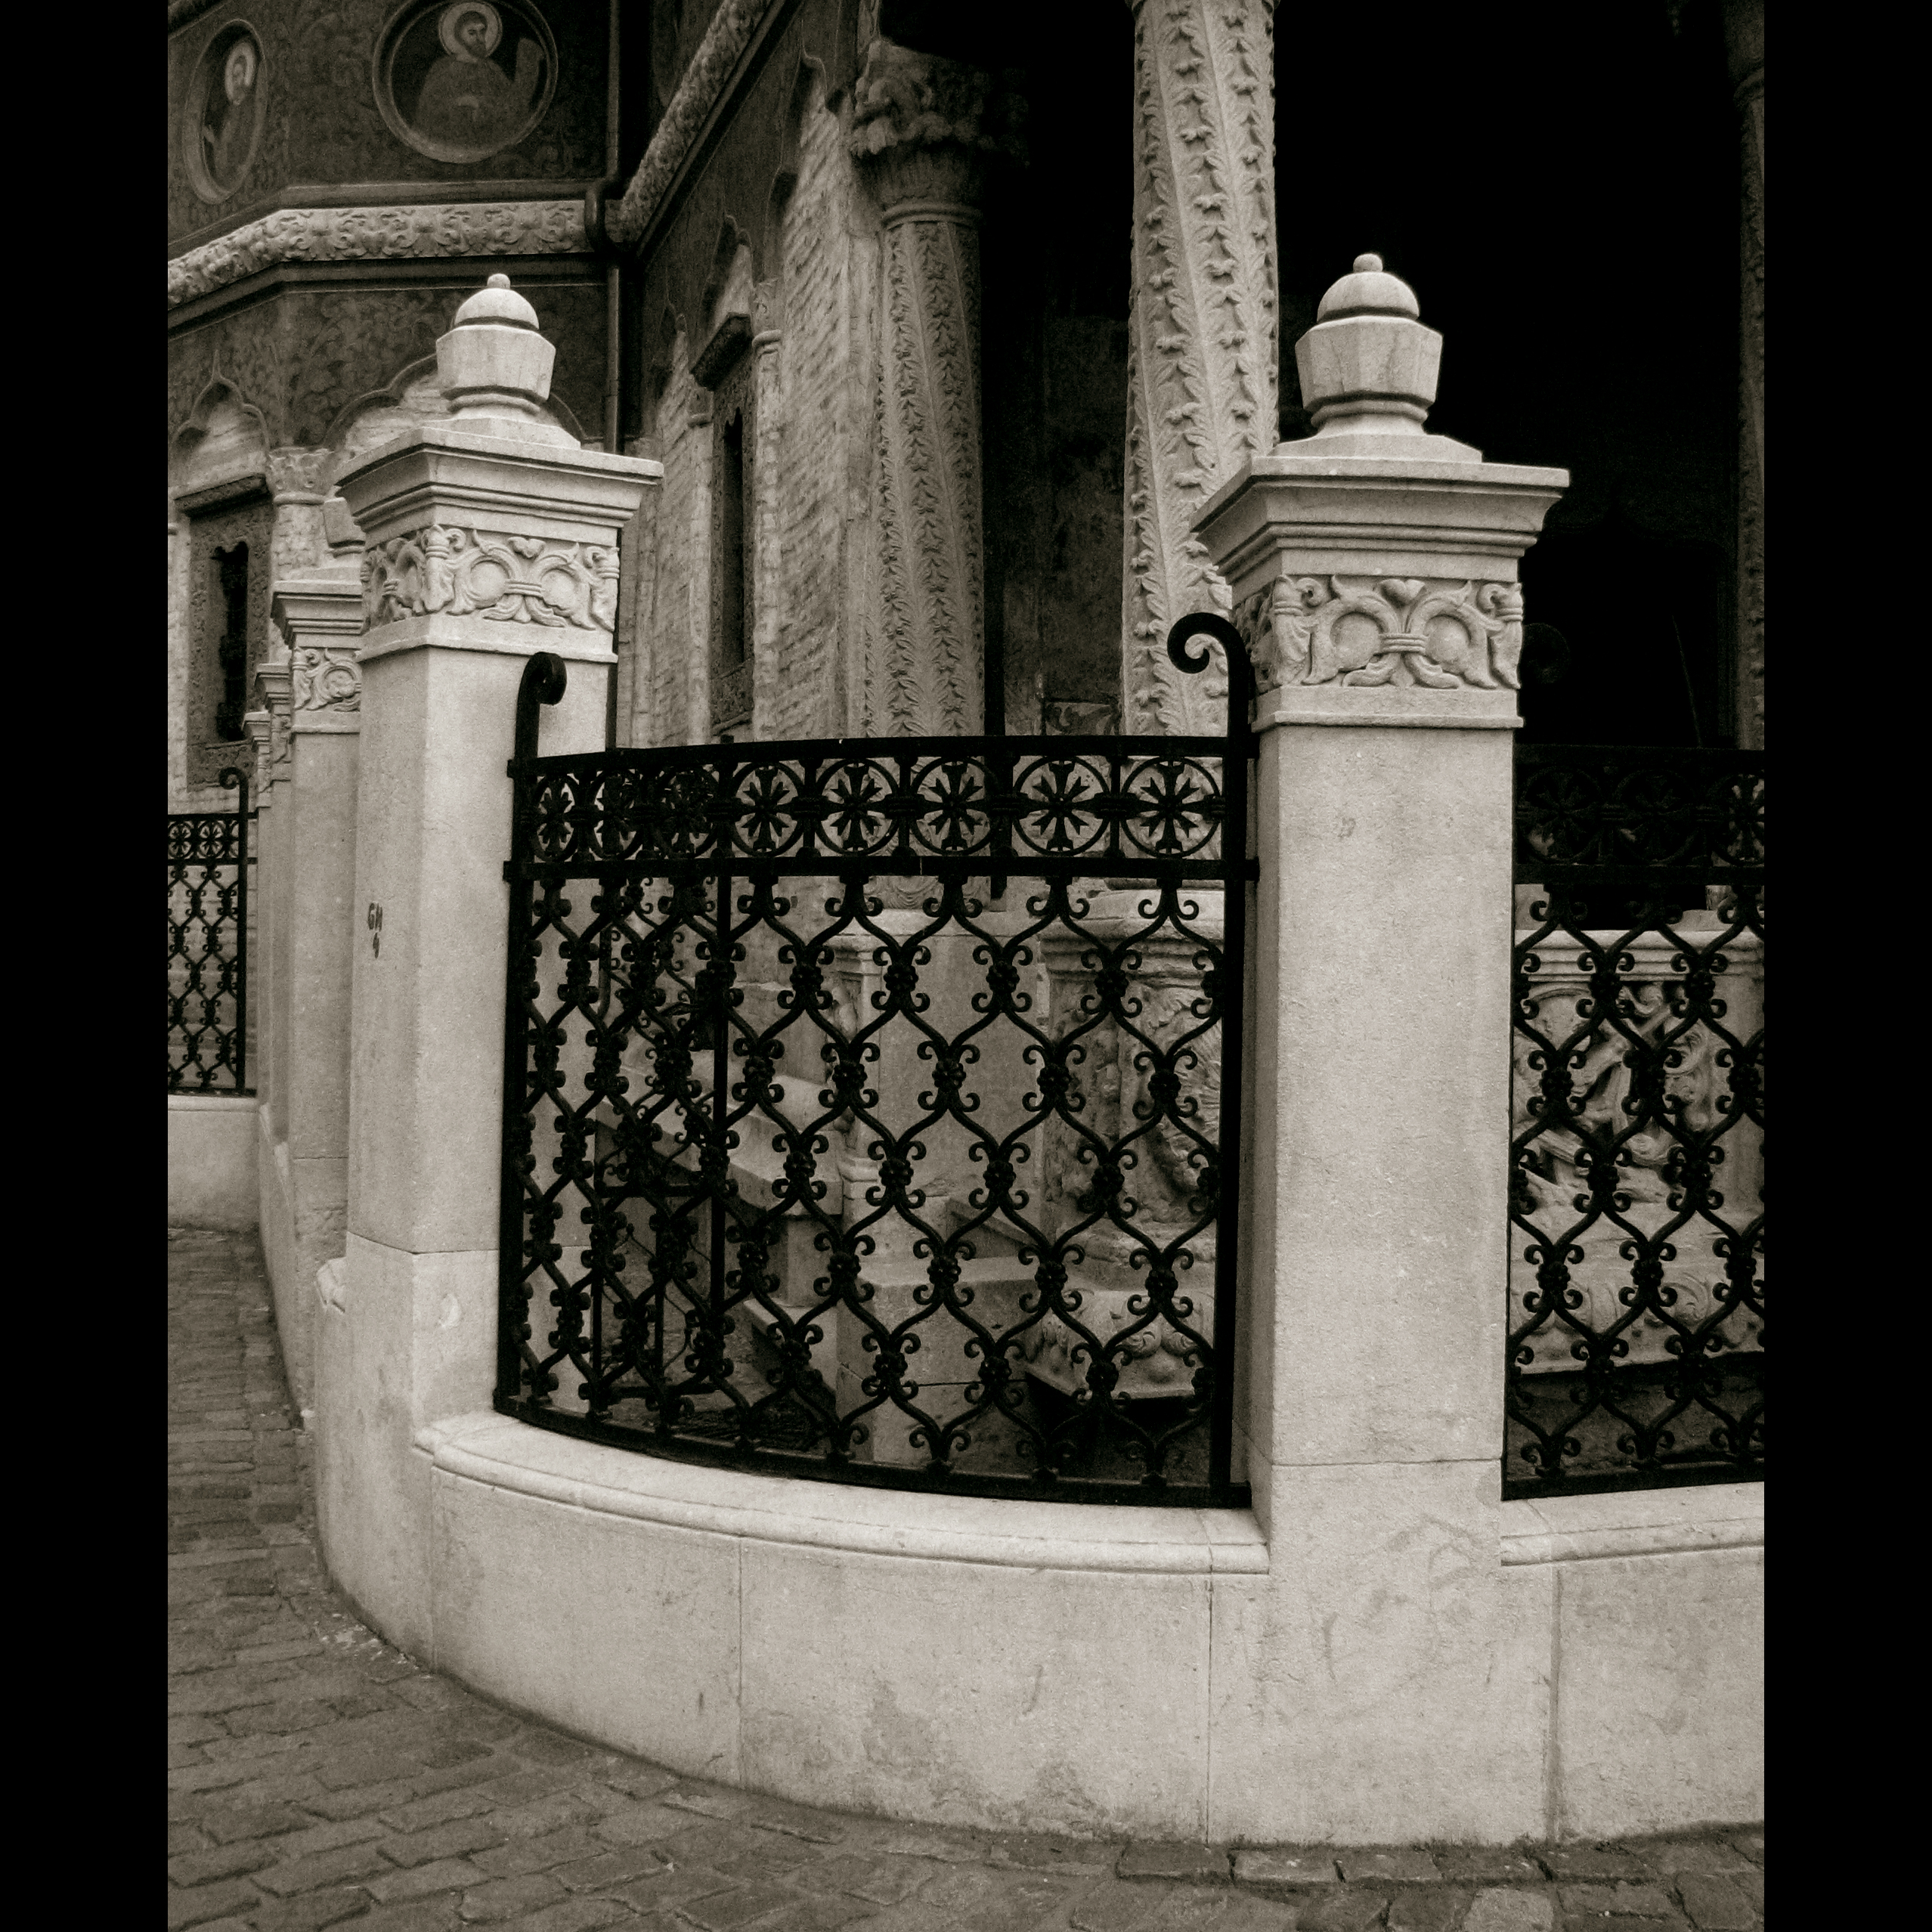
black and white, architecture, structure, white, photography, window, building, monument, photo, europe, column, religion, church, black, monochrome, christian, photos, sculpture, religious, art, de, temple, monastery, churches, photograph, fotografie, history, christianity, romana, iron, image, orthodox, eastern, shape, romania, bucharest, convent, bor, biserica, arhitectura, orthodoxy, romanian, ortodoxa, patrimoniu, ortodox, manastirea, manastire, ortodoxia, ortodoxie, ecclesiastical, bisericeasc, cladire, edificiu, bucuresti, centrulvechi, lipscani, lmibiiaa19464, stavro, stavropoleos, brancovenesc, 1724, cre tinism, cre tin, monochrome photography, ancient history